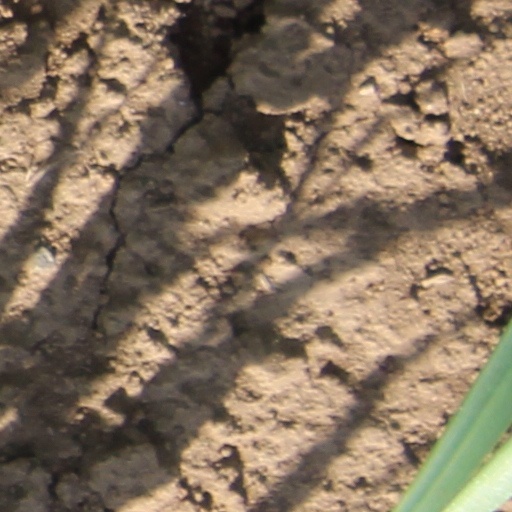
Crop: wheat